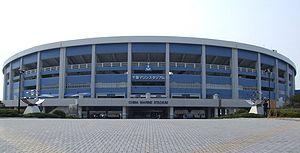
Ah! My Goddess est un manga de Kōsuke Fujishima.